Third Anglo-Mysore War

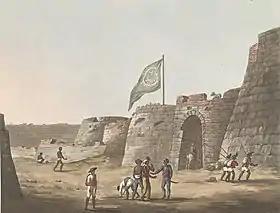
The flag of the Kingdom of Mysore at the entrance into the fort of Bangalore.

Cornwallis took over the main Company army at Vellore on 29 January 1791. A week later he marched west, as if to pass through the Eastern Ghats at that point. This prompted Tipu to abandon Pondicherry and make haste for Bangalore, where he perceived his harem to be at some risk. Although Tipu placed defences on some of the passes, Cornwallis, after a number of feints, turned sharply north, and crossed the mountains at the Muglee Pass on 21 February against no opposition. He then continued to advance, against virtually no resistance, until he was very nearly before the gates of Bangalore on 5 March. Tipu had fortified the city and supplied the garrison, but he stayed with his main force on the outskirts of the Company positions as Cornwallis began siege operations. After six weeks of siege, in which the company had to repeatedly beat off attacks and skirmishes from Tipu, they successfully stormed the citadel.